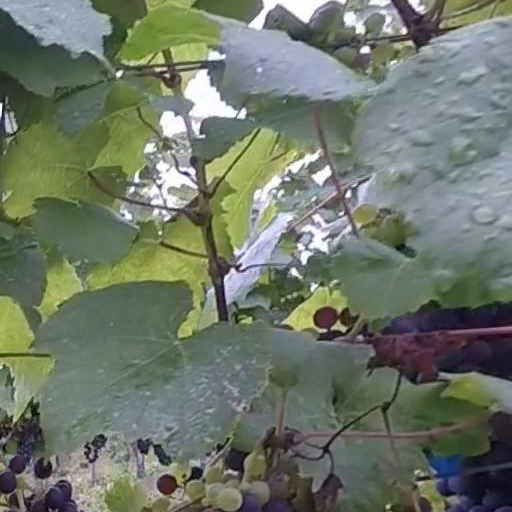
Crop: grape